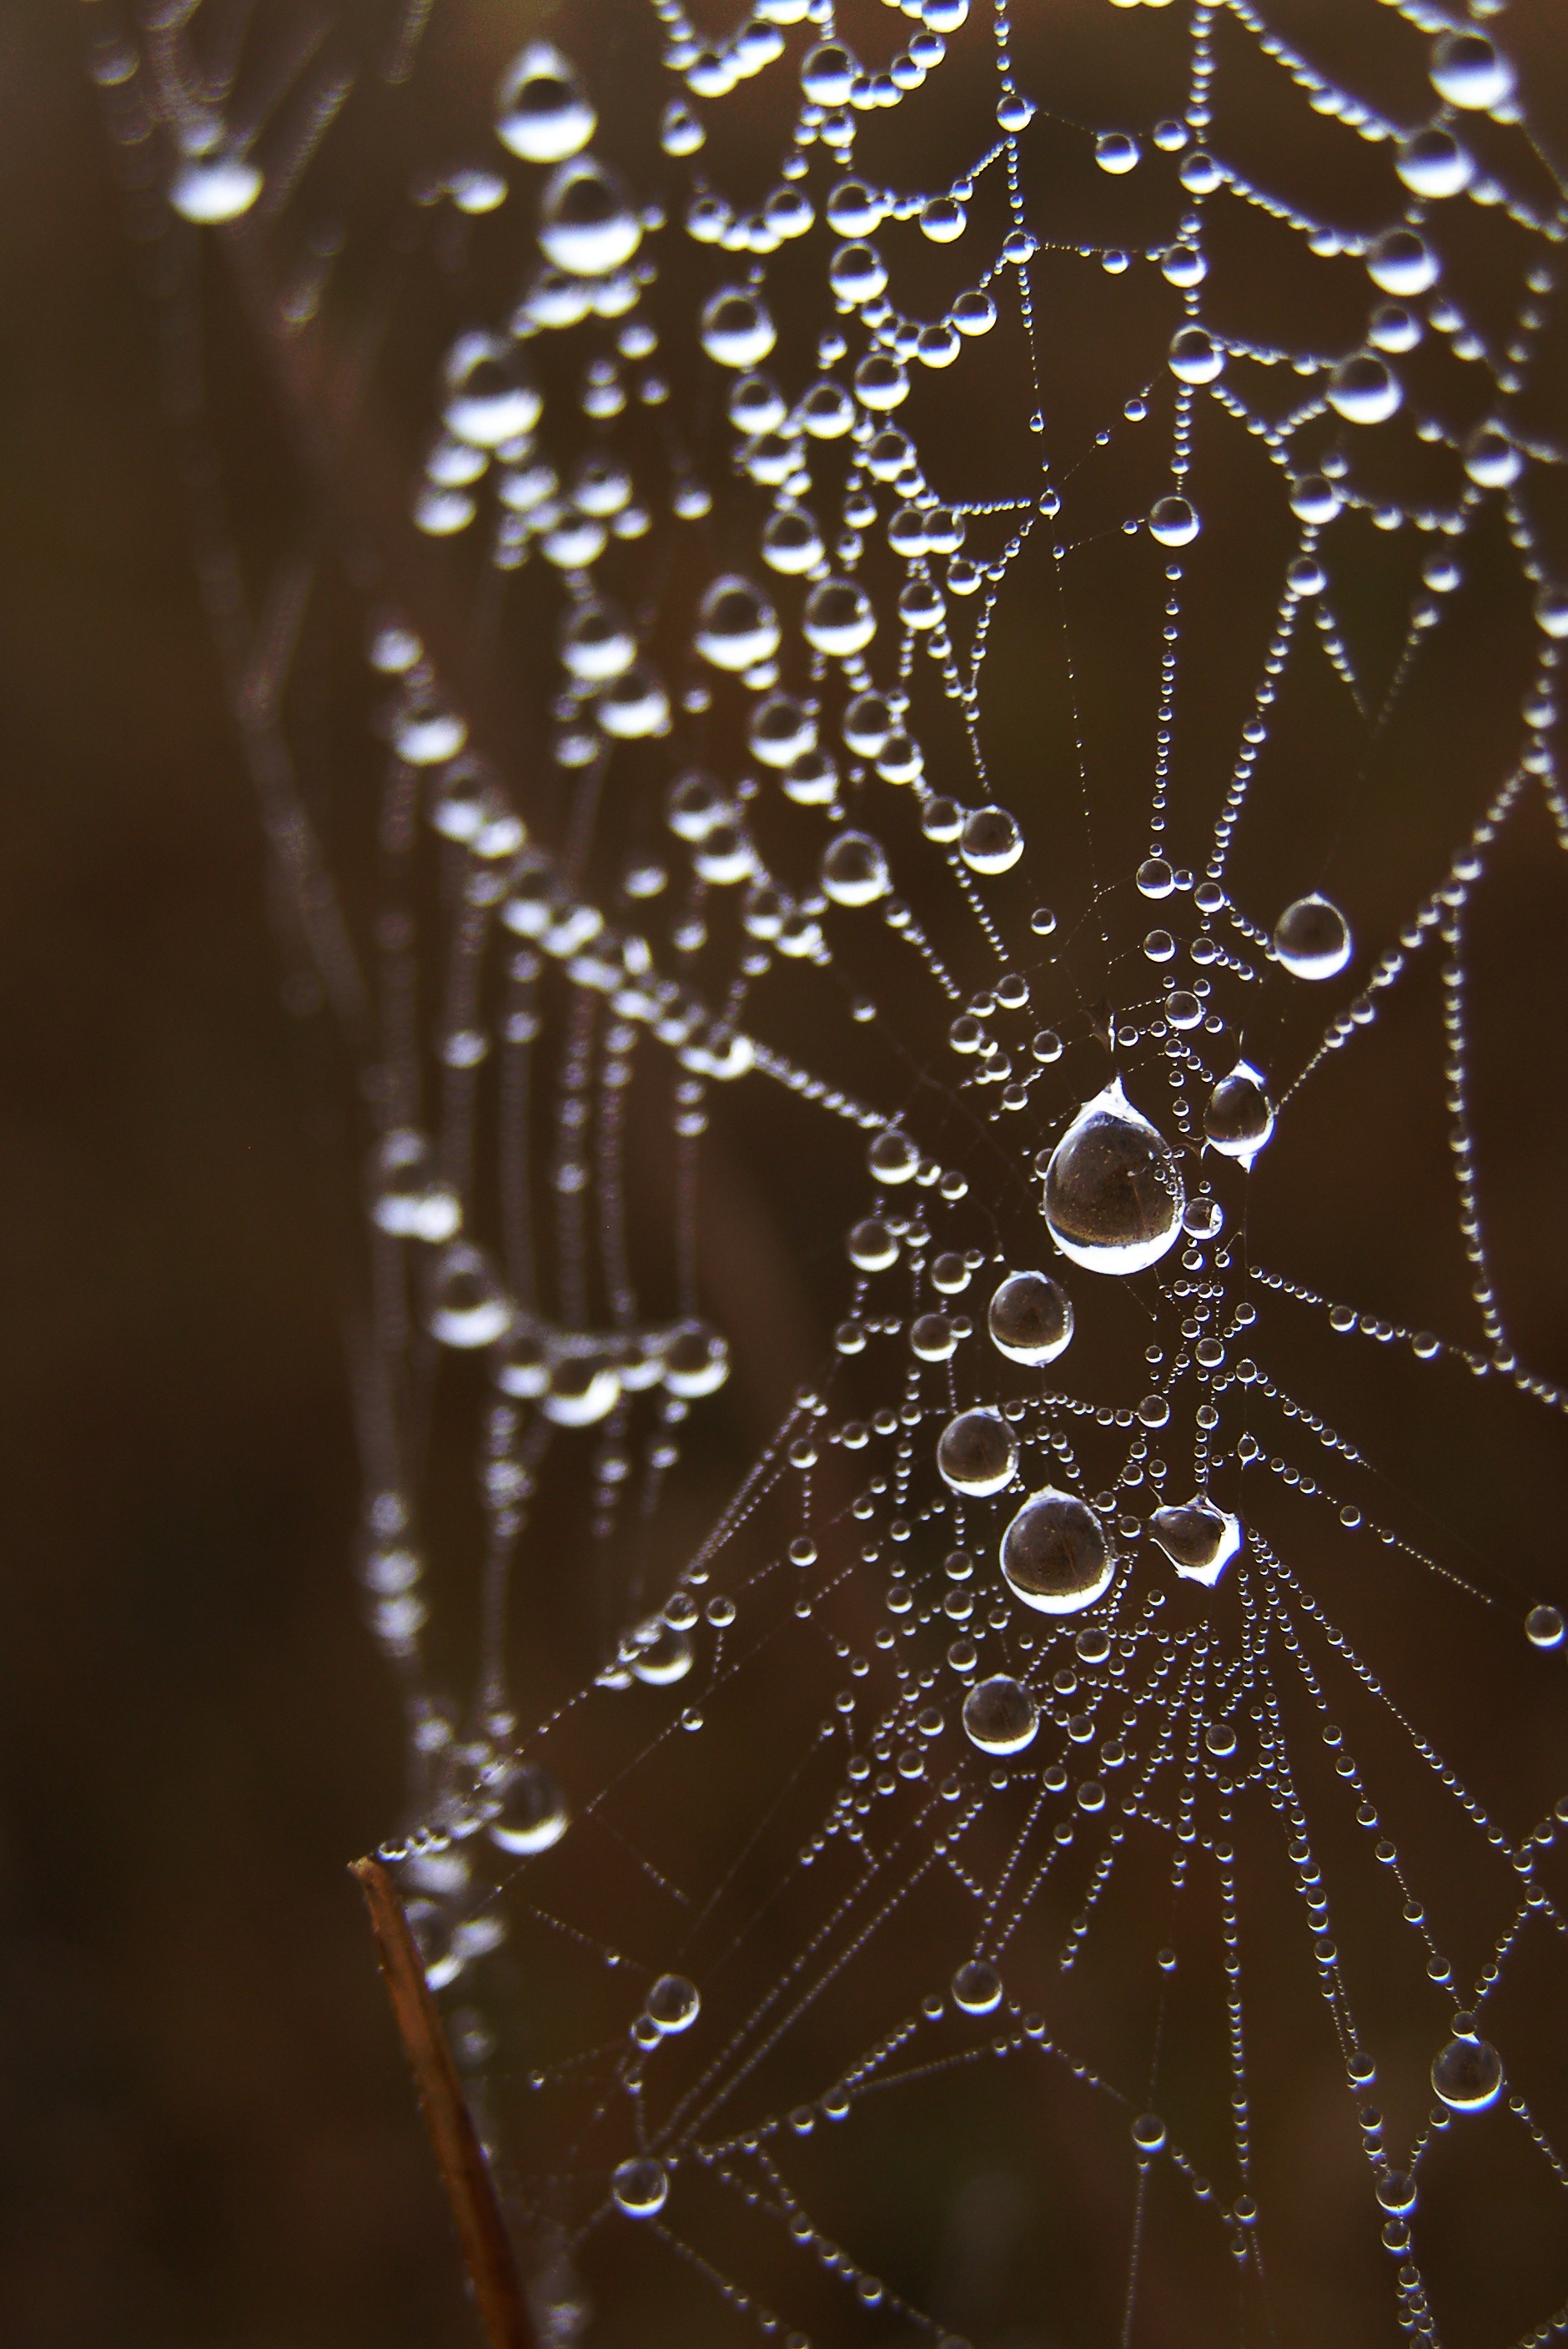
water, nature, dew, fauna, material, invertebrate, spider web, cobweb, close up, spider, rosa, arachnid, drops, moisture, macro photography, spider's web, araneus, orb weaver spider